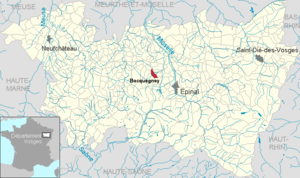
Bocquegney dans le département des Vosges, Lorraine, France
Bocquegney est une commune française située dans le département des Vosges en région Grand Est.